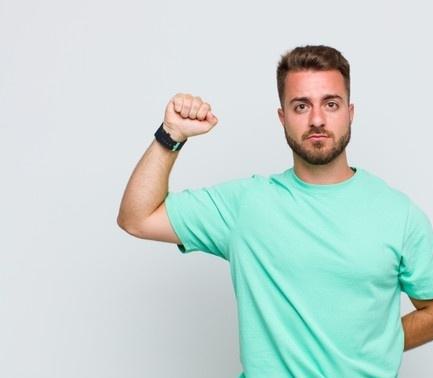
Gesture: fist